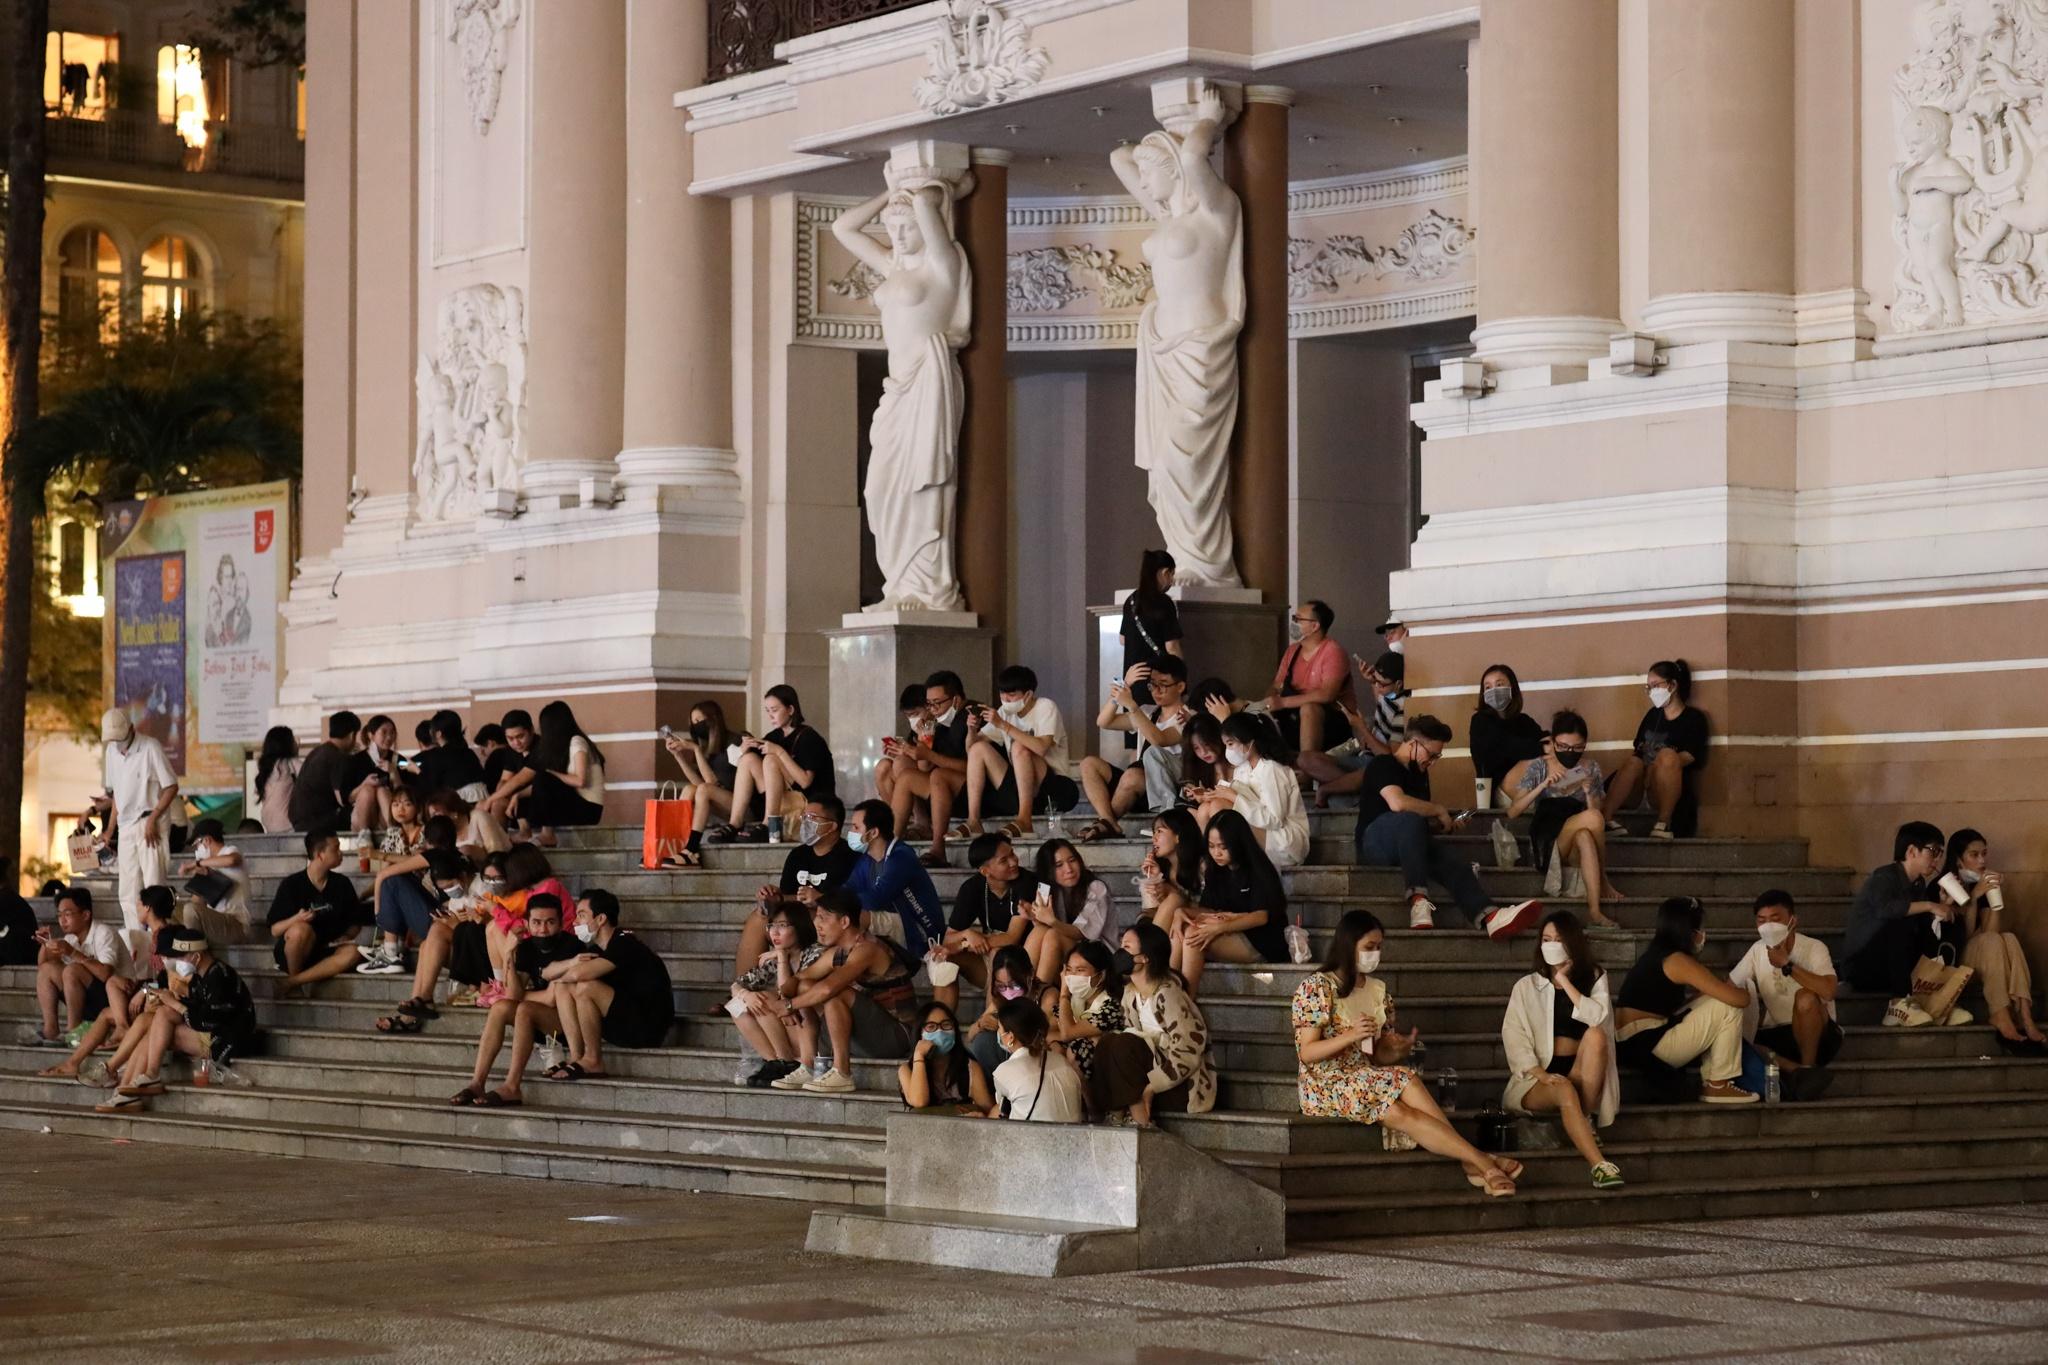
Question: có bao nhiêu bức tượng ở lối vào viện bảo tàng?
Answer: có hai bức tượng ở lối vào viện bảo tàng